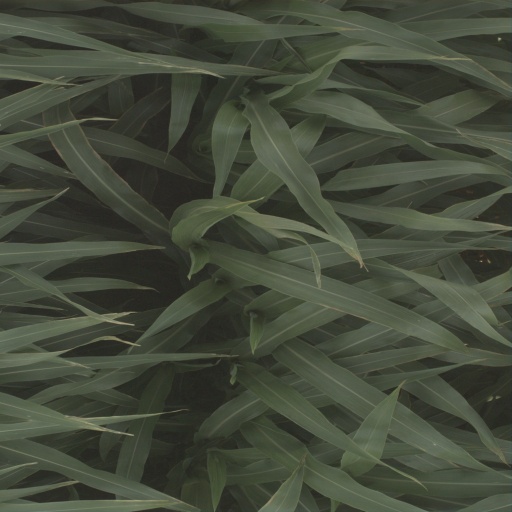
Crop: sorghum